Pentaglottis

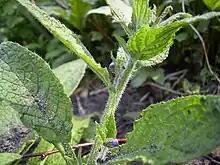
Stem and leaves of "Pentaglottis sempervirens"

The genus "Pentaglottis" was first published by Bohemian botanist Ignaz Friedrich Tausch (1793-1848), in Flora 12: 643 in 1829, then the species "Pentaglottis sempervirens" was first published by American botanist Liberty Hyde Bailey (1858-1954) in Man. Cult. Pl., ed. 2: 837 in 1949.